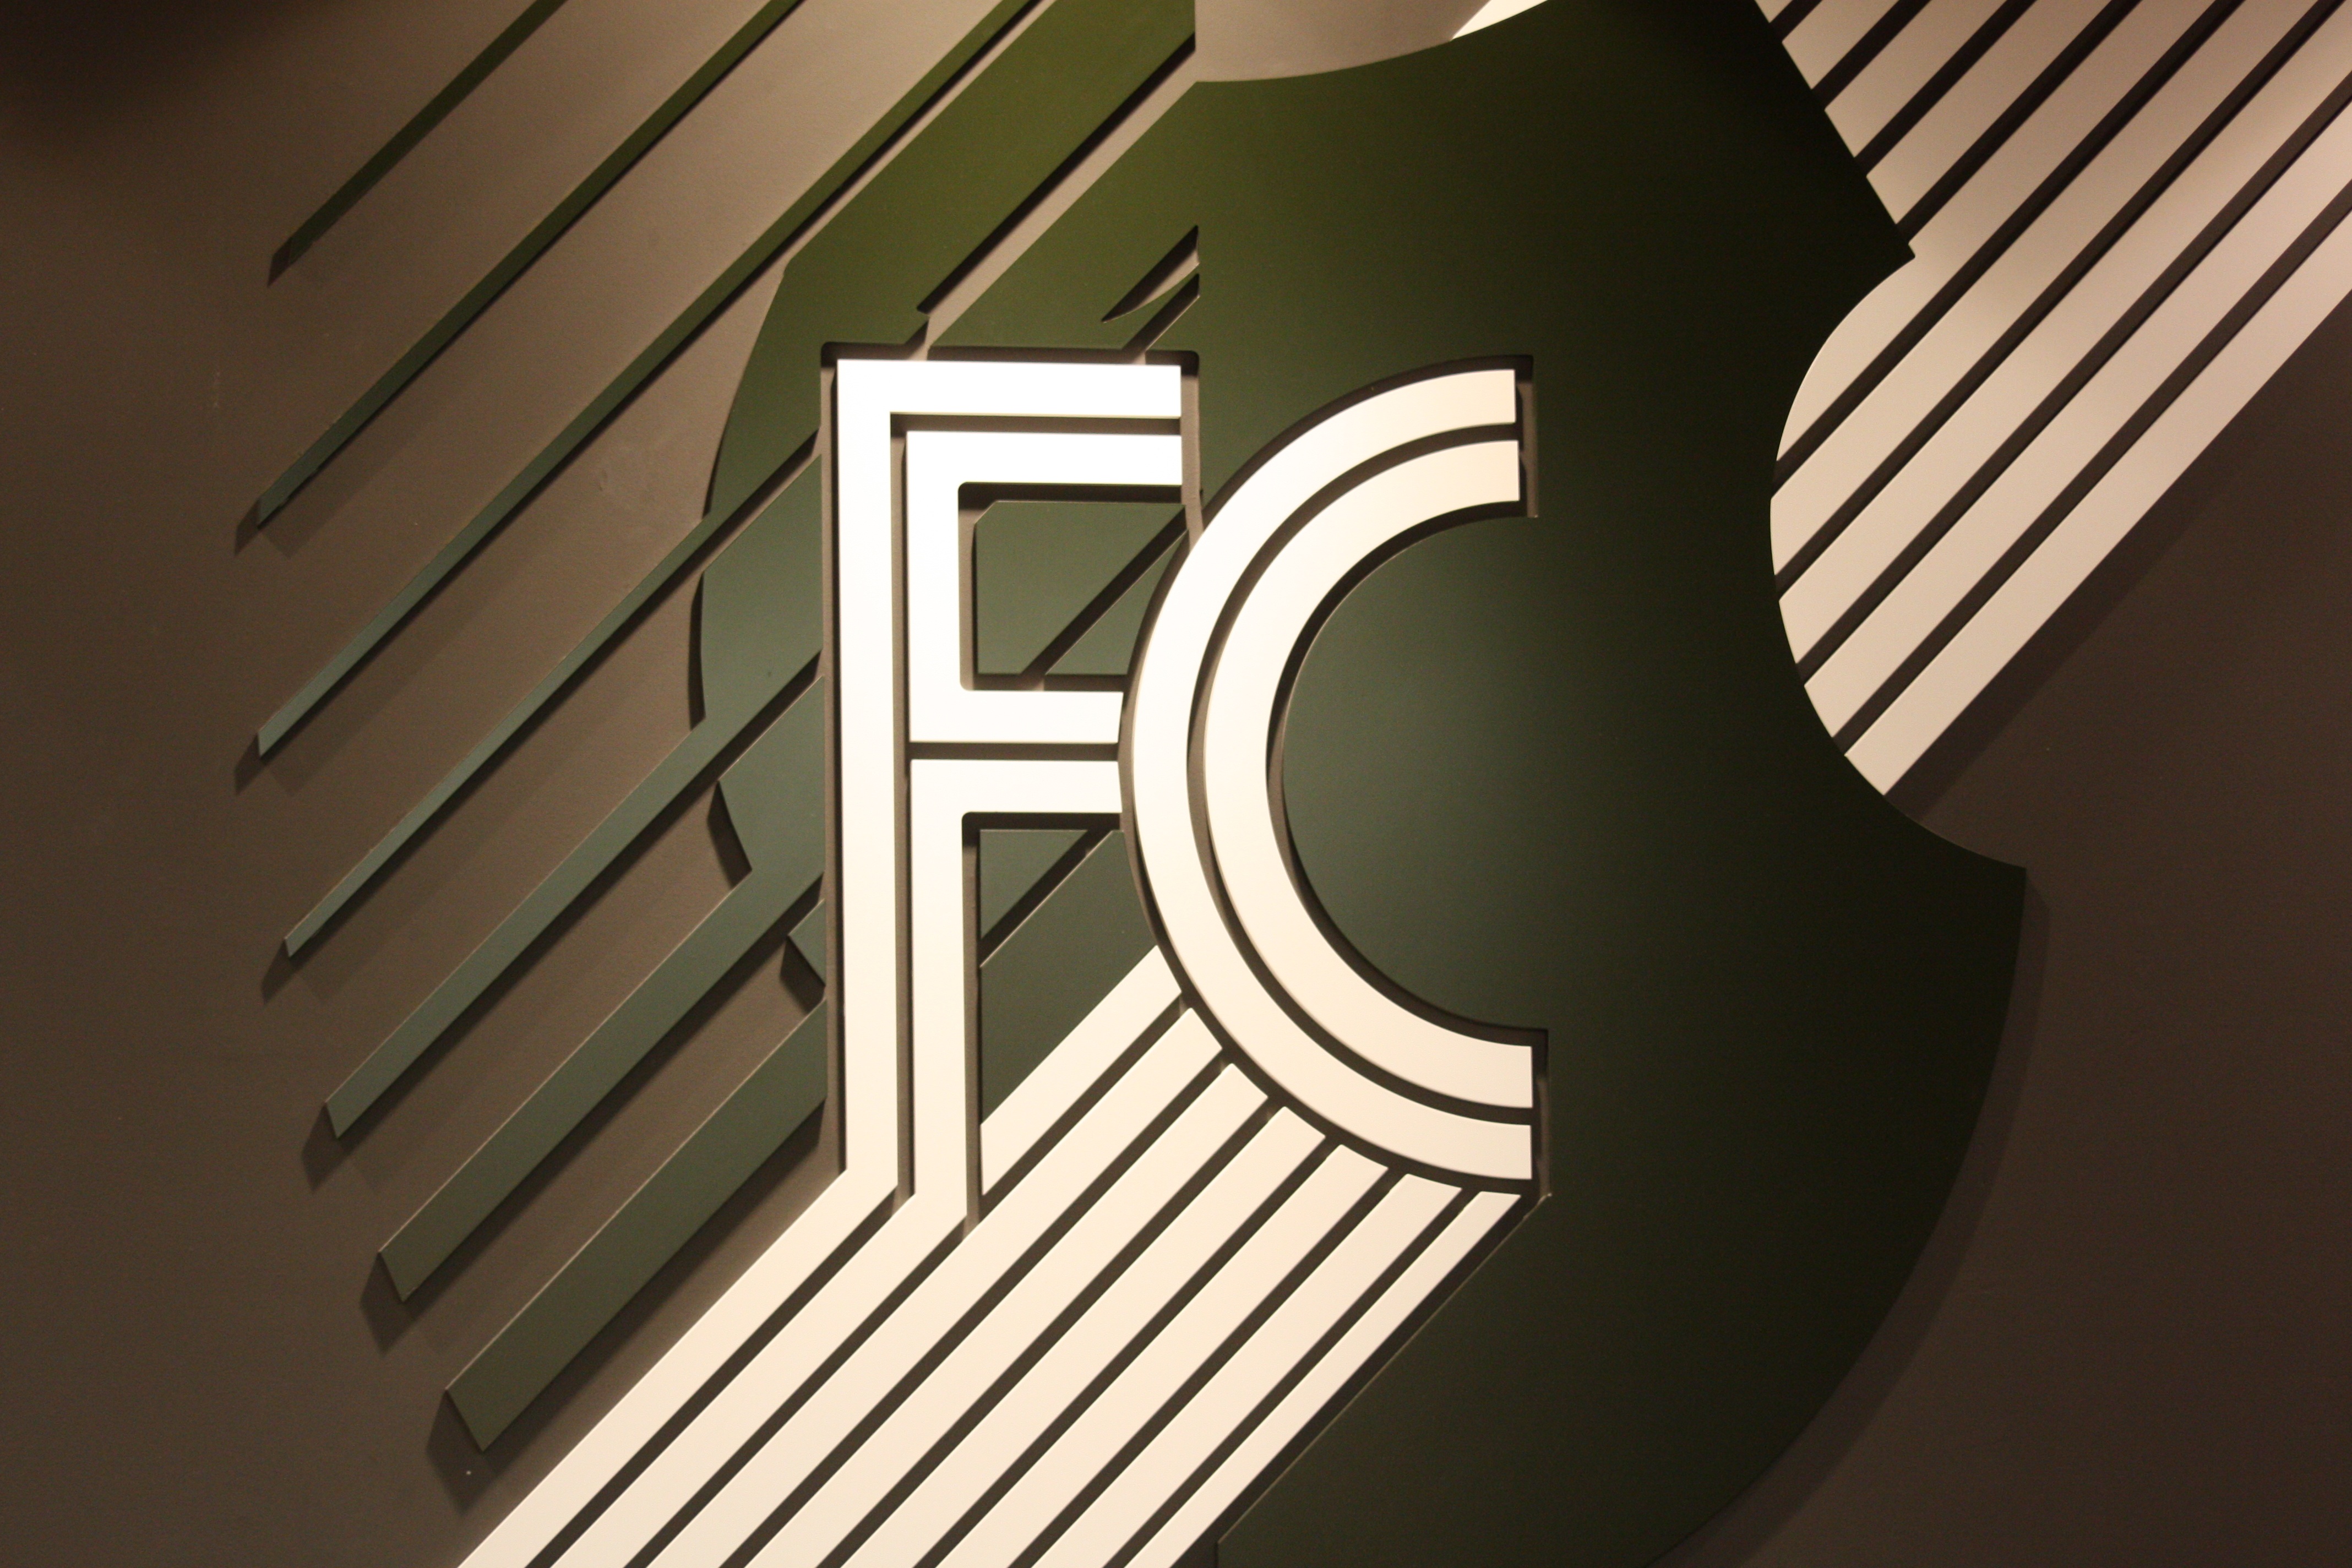
number, line, barcelona, circle, brand, font, illustration, design, logo, text, symmetry, shape, logotype